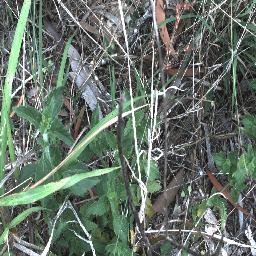
Label: siam_weed